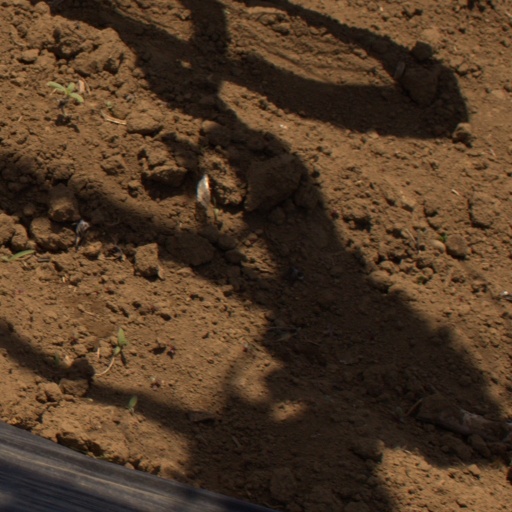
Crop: Jerusalem artichoke